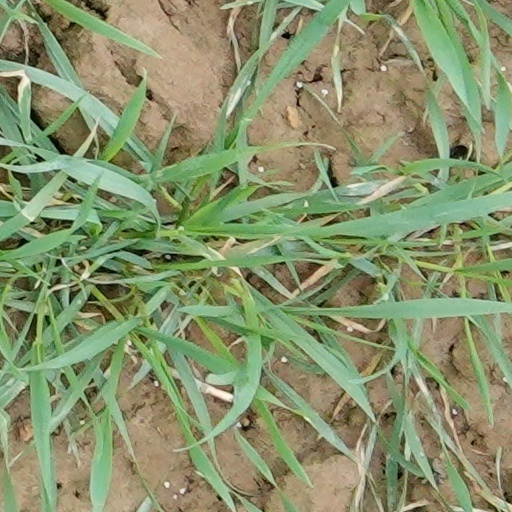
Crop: wheat